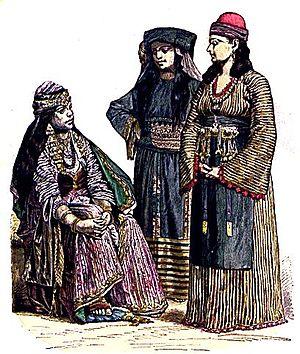
Le point de vue féministe sur les femmes dans les sociétés arabes est que, comme dans la plupart des autres régions du monde, ont tout au long de l'histoire vécu la discrimination et ont été soumises à des restrictions de leurs libertés et de leur droits. Certaines de ces pratiques sont basées sur des croyances religieuses, mais de nombreuses limites sont d'ordre culturel et émanent de la tradition ainsi que de la religion. Ces principales contraintes qui créent un obstacle à l'égard des droits et libertés des femmes sont reflétés dans les lois relatives à la justice pénale, à l'économie, à l'éducation et à la santé.